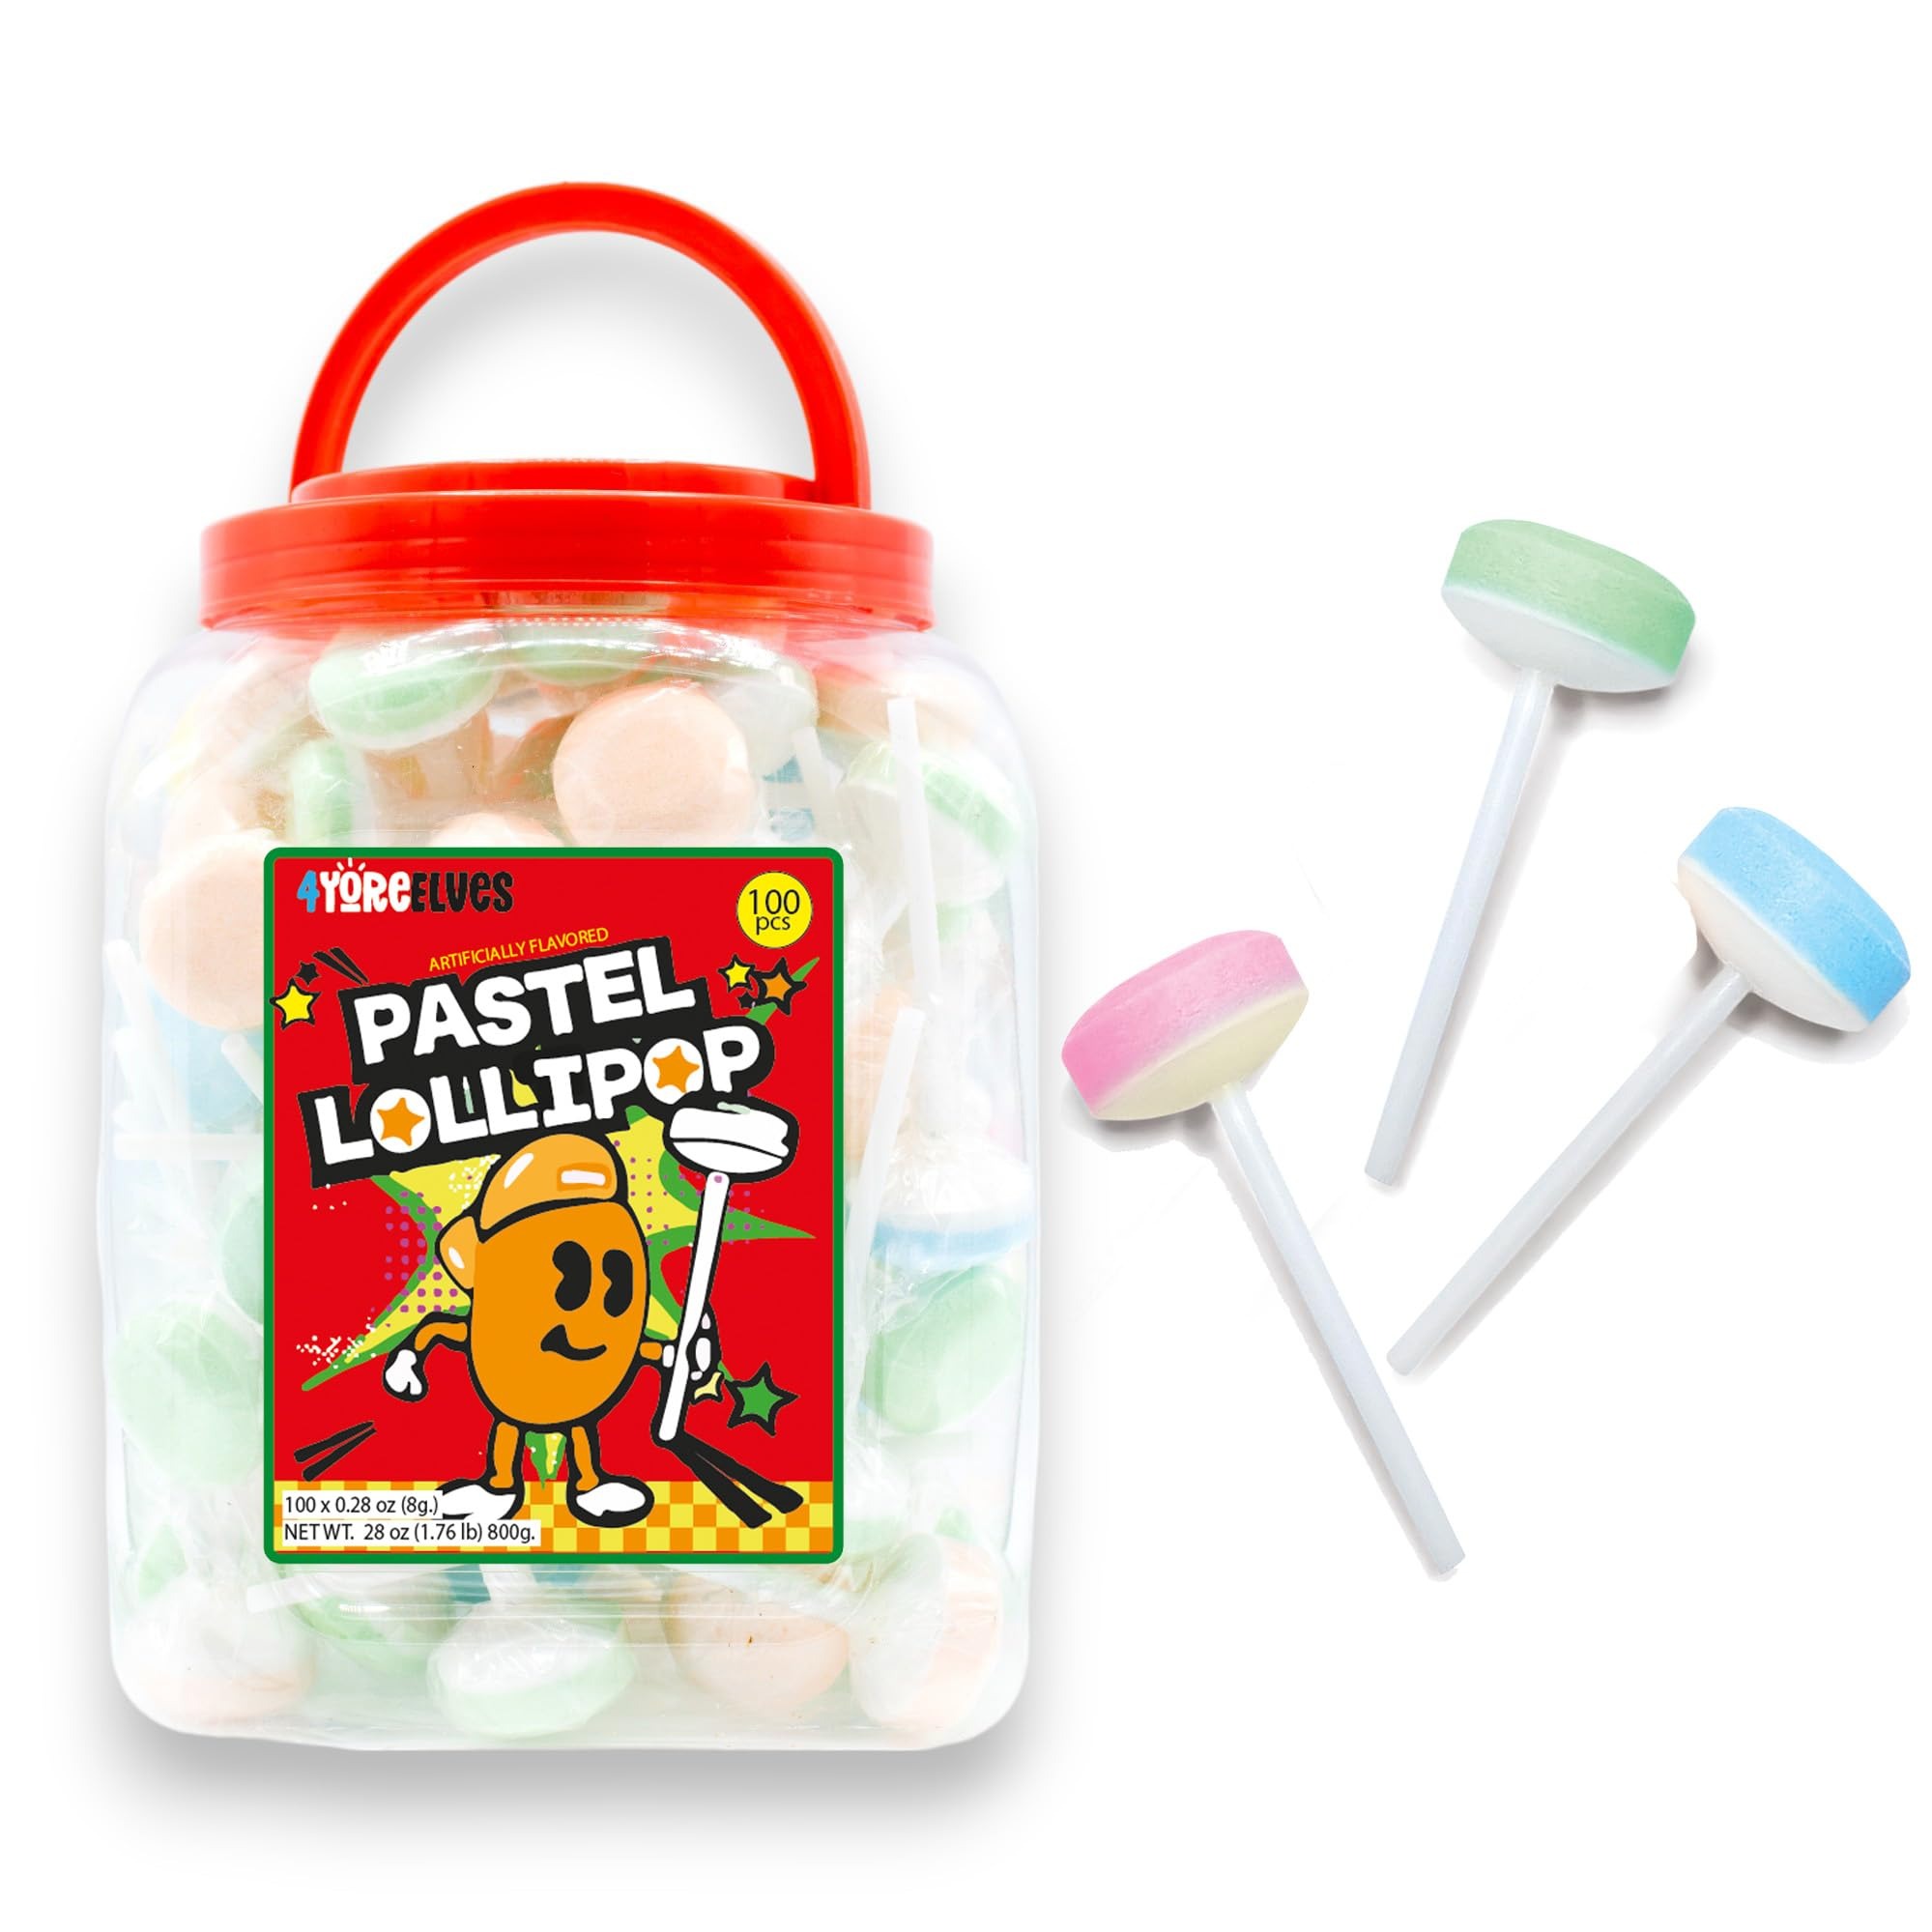
Item Name: Double Lollies, 1.7 lb of Bulk Fruit-Flavored Lollipops Individually Wrapped, Perfect for Summer Parties, Goody Bags and Sharing, Vintage Pastel Candy Bulk Tub of 100 Lollies, By 4YoreElves
Bullet Point 1: BULK DOUBLE LOLLIES: These individually-wrapped candy suckers are just like you remember them- two flavors of pastel candy on one stick, with a sweet and slightly sour fruity flavor. And this bulk box of 100 will last you (and your kids and grandkids!) a while.
Bullet Point 2: OLD FASHIONED CANDY LOLLIPOPS: Transport your taste buds to the 80s with our retro candy lollies! These vintage-style double lollies, in traditional pastel colors, are perfect for your retro or vintage-themed party. Relive the sweet memories of the past with every suck.
Bullet Point 3: PASTEL CANDY POPS: Perfect for pastel color themes, each of these suckers are made up of two pastel colors. The bulk lollipops are conveniently packaged in a reusable transparent plastic tub, for easy transportation and display.
Bullet Point 4: INDIVIDUALLY WRAPPED CANDY: Practical and convenient, these lollipops, individually wrapped, are ideal for handing out as prizes, party favors or Halloween treats. They’re also great for stocking fillers, pinatas, and DIY lollipop bouquets.
Bullet Point 5: 4YOREELVES: Taste the magic. Savor the flavor.
Product Description: Double Lollies, 1.7 lb of Bulk Fruit-Flavored Lollipops Individually Wrapped, Perfect for Summer Parties, Goody Bags and Sharing, Vintage Pastel Candy Bulk Tub of 100 Lollies, By 4YoreElves
Value: 28.0
Unit: Ounce

Price: 13.8